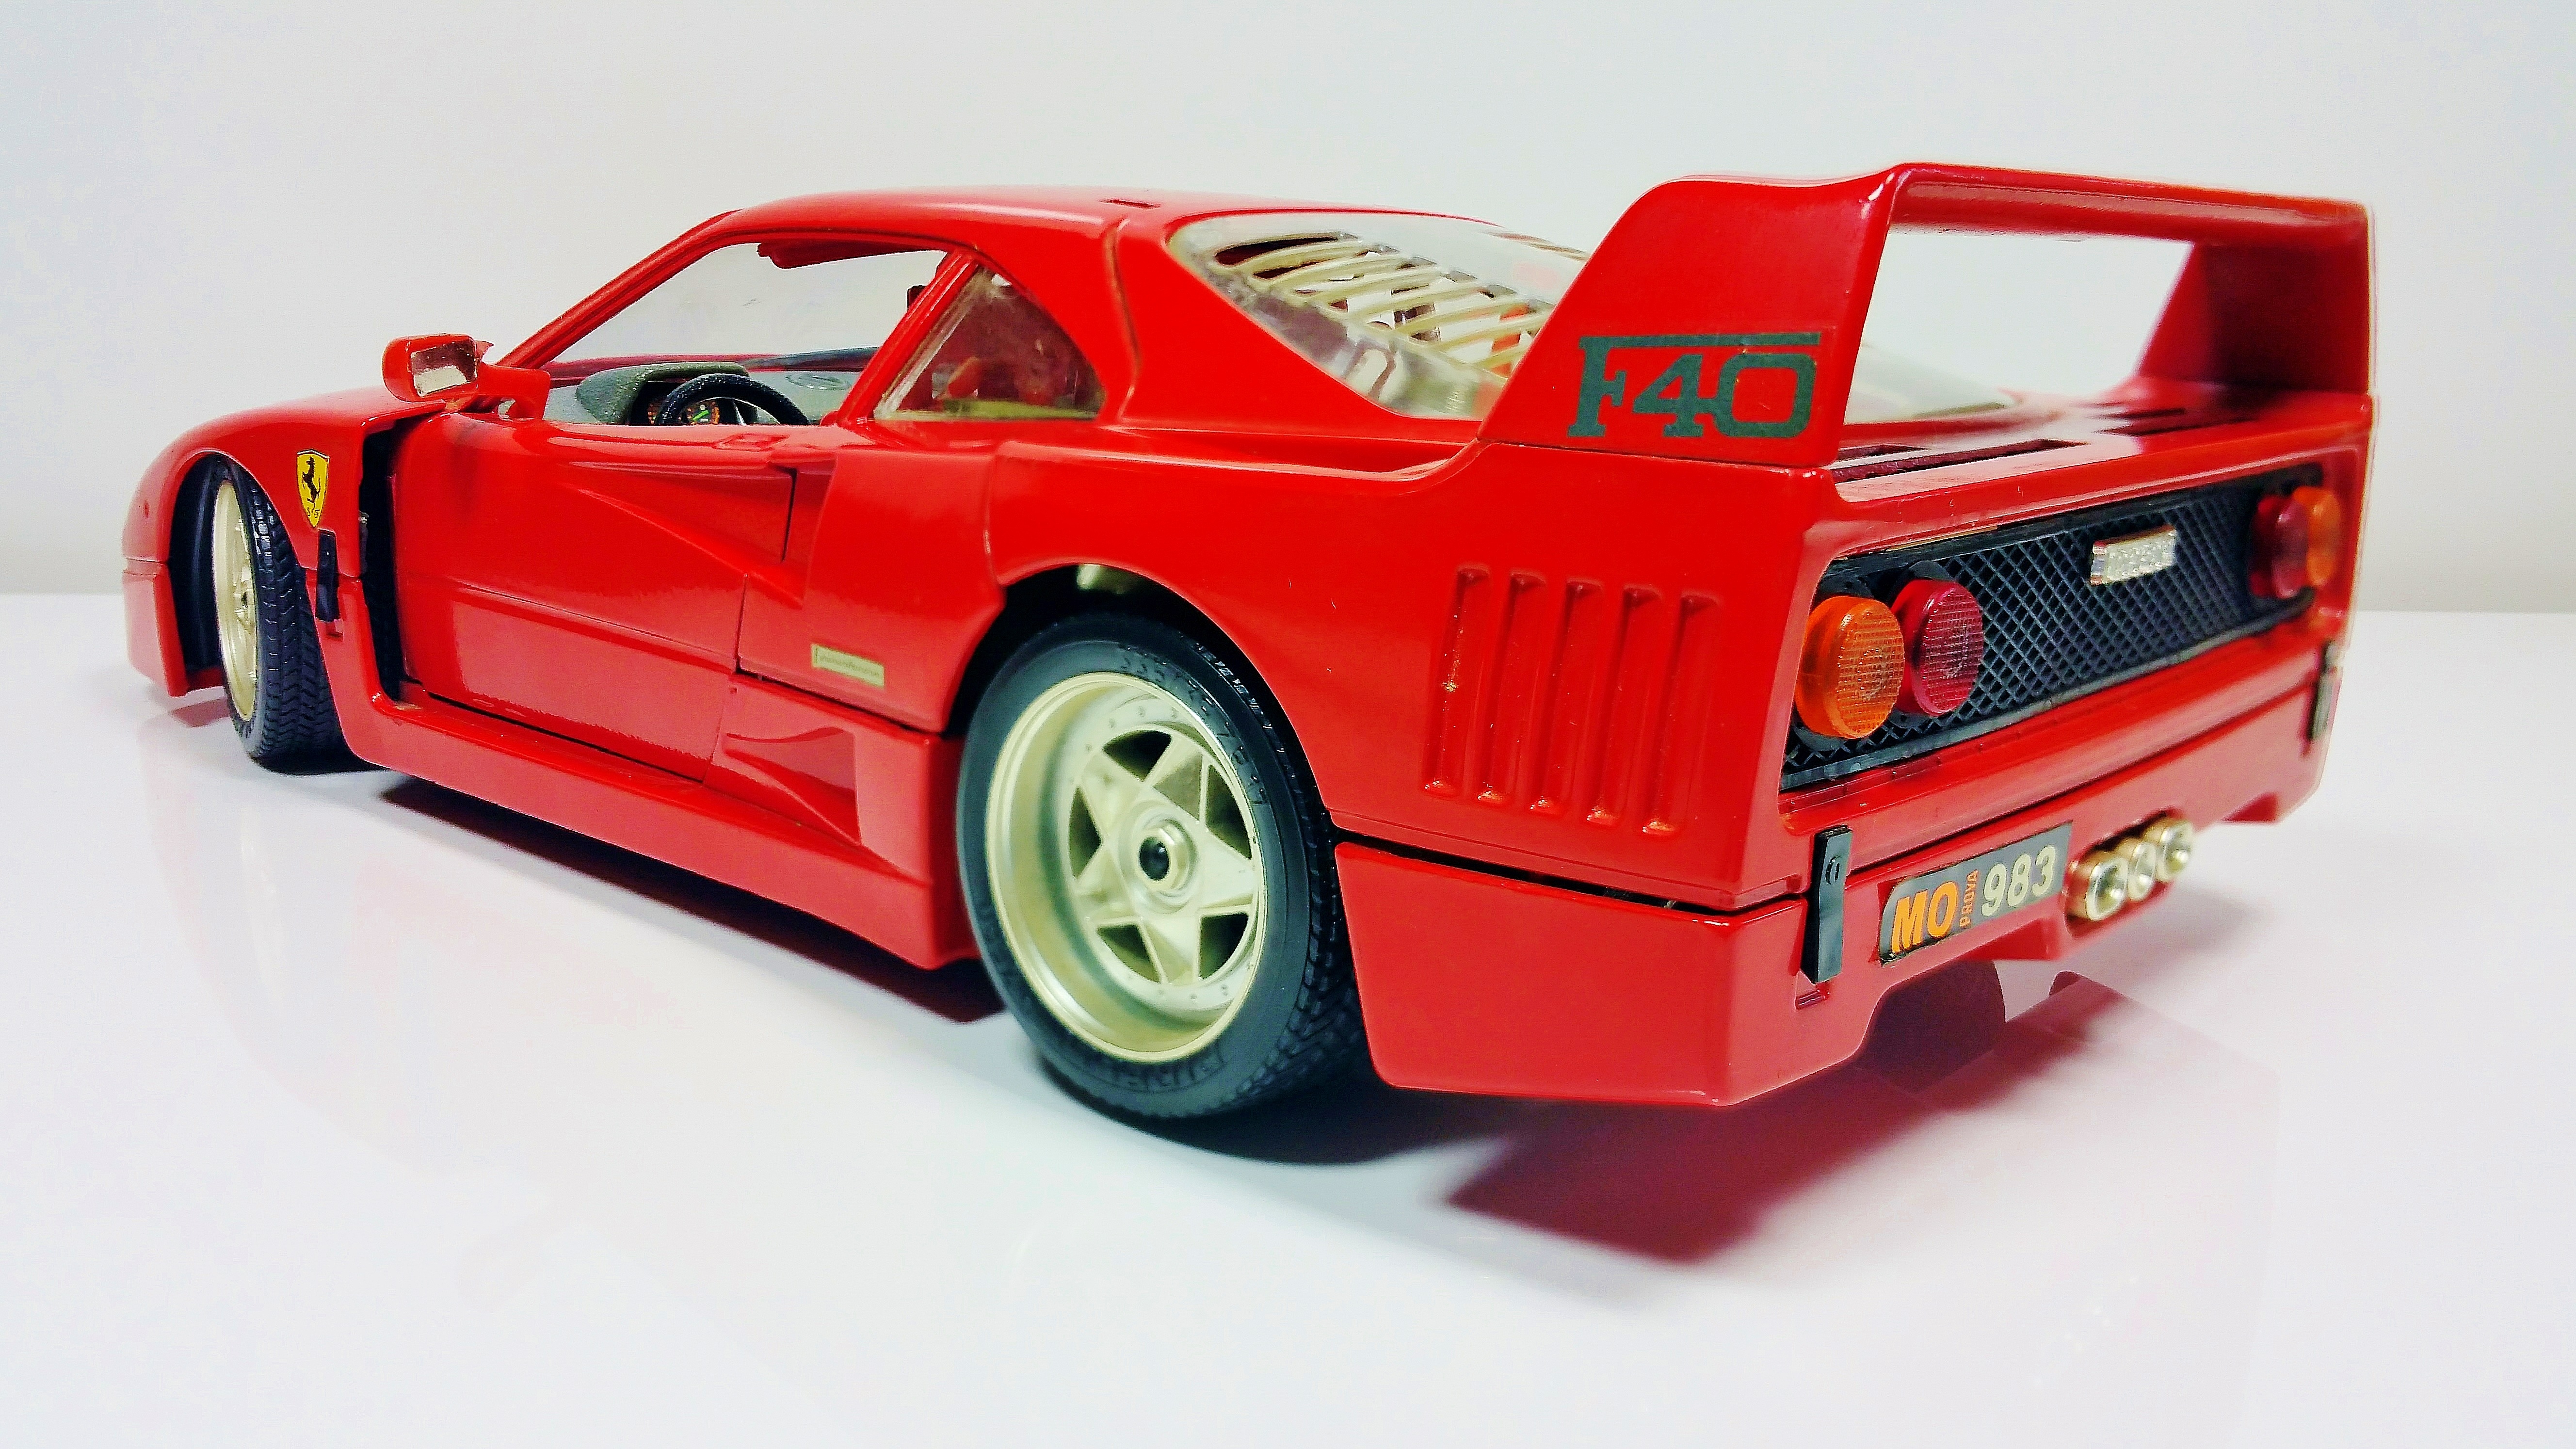
car, red, vehicle, drive, italy, speed, sports car, race car, supercar, power, racing, ps, expensive, ferrari, fast, racing car, model car, land vehicle, scale model, automobile make, automotive design, luxury vehicle, ferrari spa, ferrari f50, ferrari f50 gt, ferrari f40, ferrari 288 gto, ferrari 348, ferrari testarossa, ferrari 512